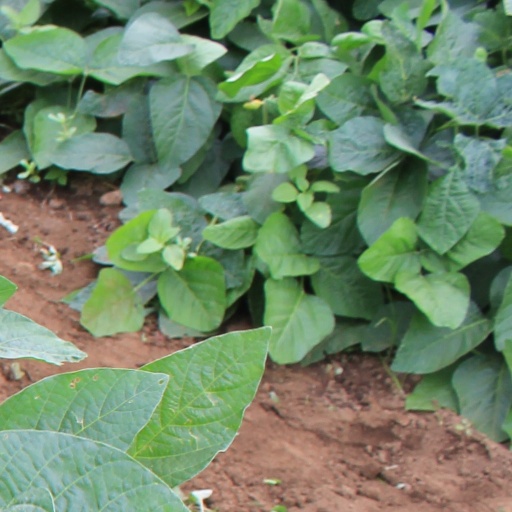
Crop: soybean